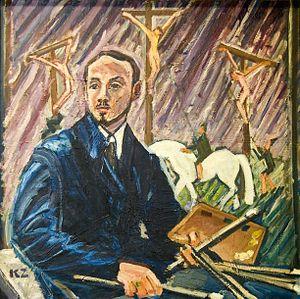
Kazimierz Zieleniewski naît à Tomsk, en Sibérie, en 1888, fils d’exilés polonais et exilé lui-même. Peintre et aquarelliste, il meurt à Naples en 1931.